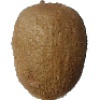
Label: kiwi